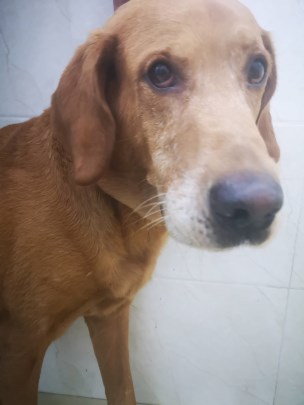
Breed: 3580-n000122-Labrador_retriever